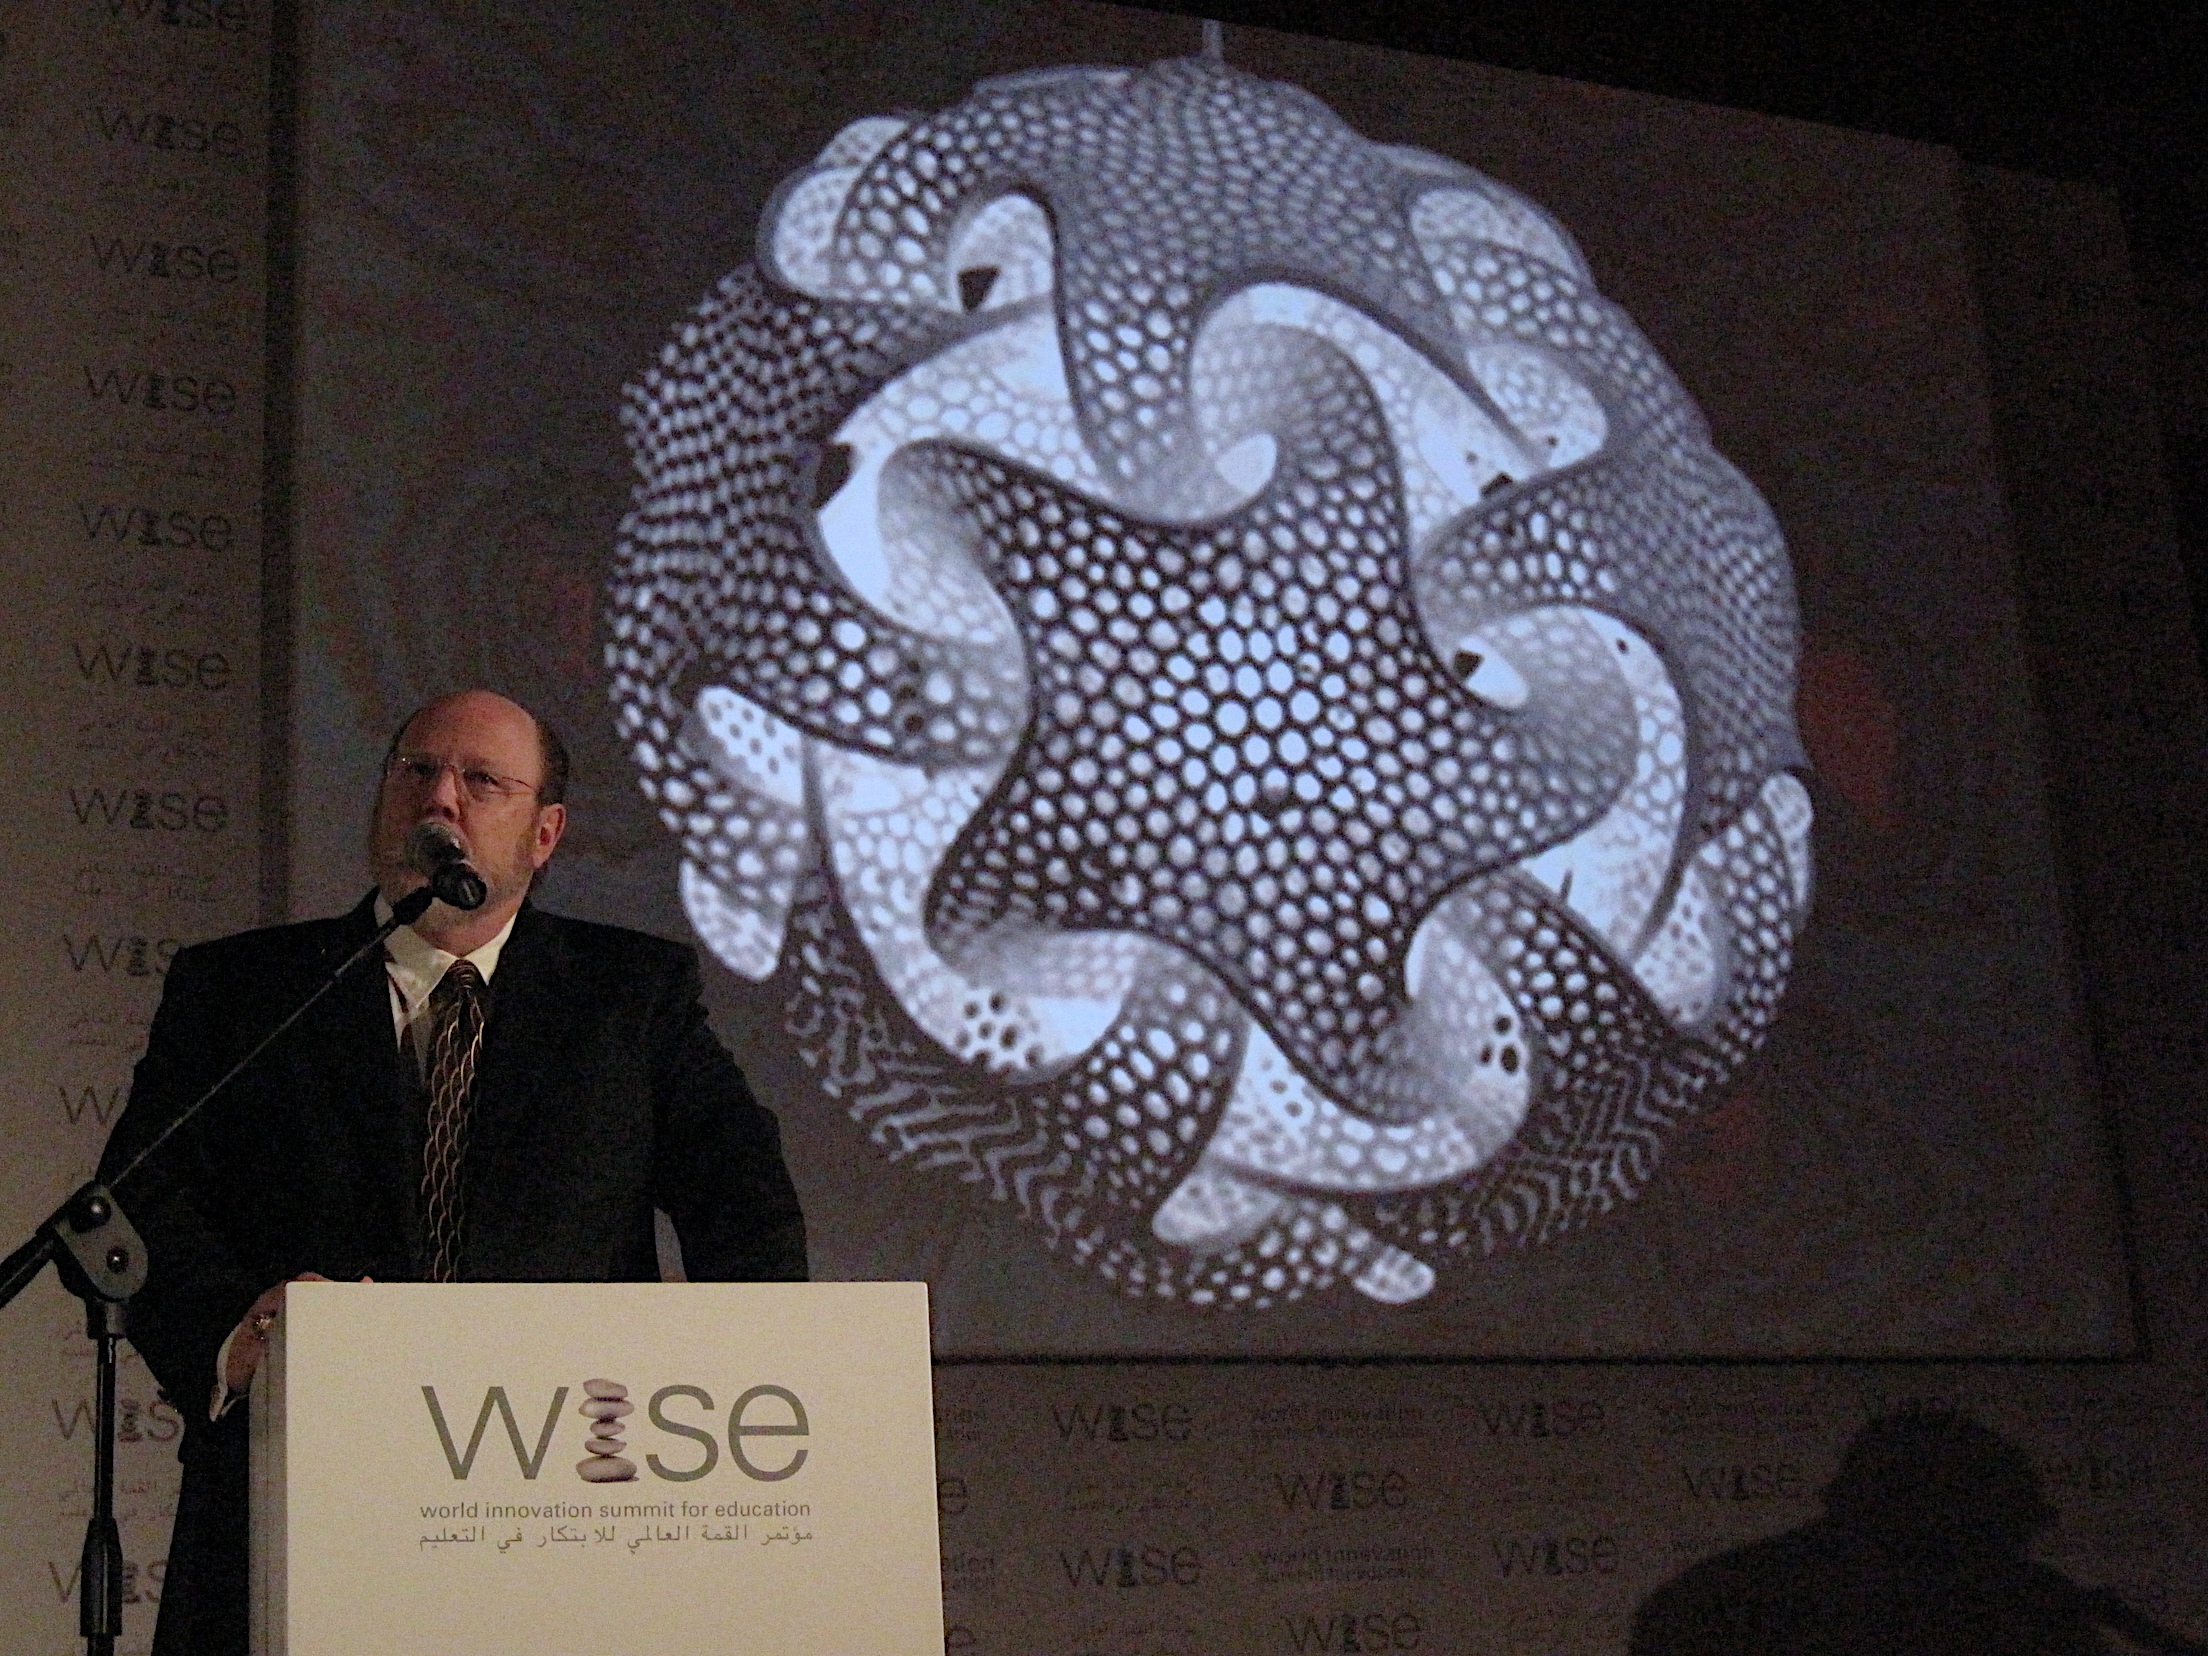
art, design, organ, wise09